General Atomics MQ-1 Predator

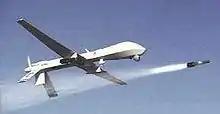
Predator launching a Hellfire missile

As of March 2009, the U.S. Air Force had 195 MQ-1 Predators and 28 MQ-9 Reapers in operation. Predators and Reapers fired missiles 244 times in Iraq and Afghanistan in 2007 and 2008. A report in March 2009 indicated that U.S. Air Force had lost 70 Predators in air crashes during its operational history. Fifty-five were lost to equipment failure, operator error, or weather. Five were shot down in Bosnia, Kosovo, Syria and Iraq. Eleven more were lost to operational accidents on combat missions. In 2012, the Predator, Reaper and Global Hawk were described as "the most accident-prone aircraft in the Air Force fleet."